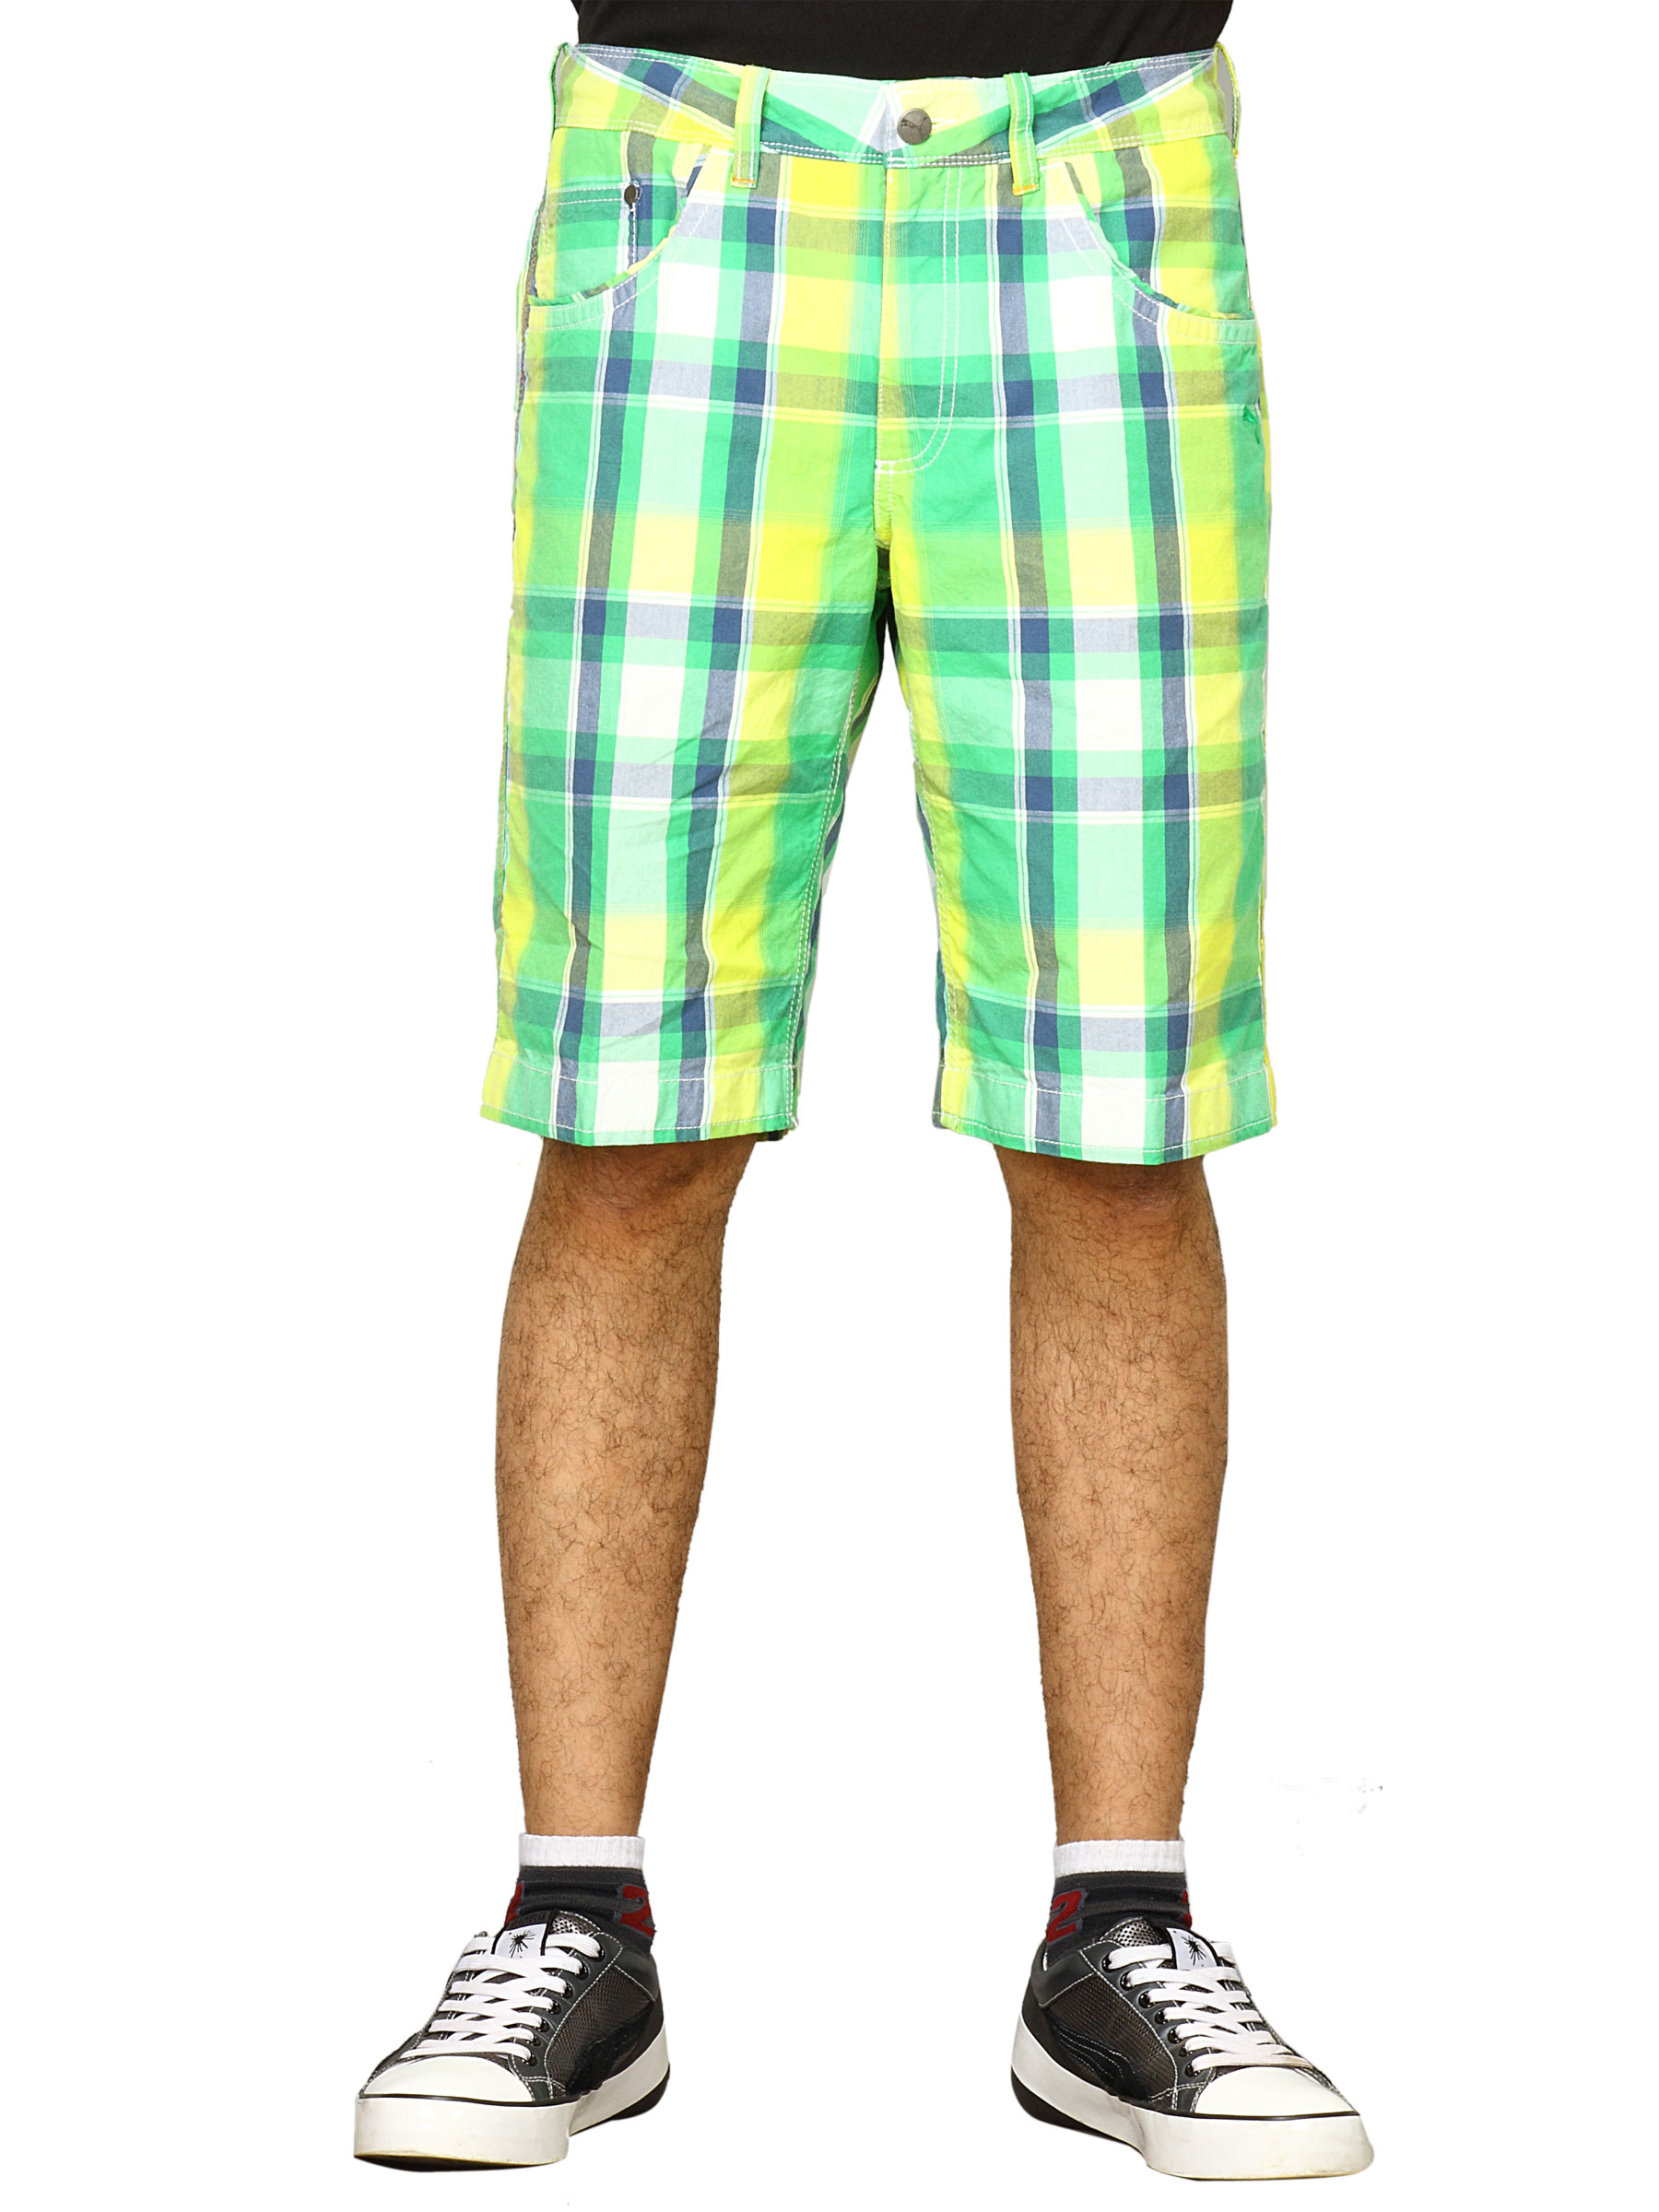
Puma Men Checks Green Shorts
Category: Apparel / Bottomwear / Shorts
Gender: Men
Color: Green
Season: Fall 2011
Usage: Casual